Kansas Territory

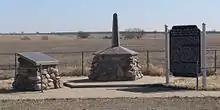
Site No. JF00-072: The Nebraska–Kansas state line at the intersection of Nebraska counties Thayer and Jefferson and Kansas counties Washington and Republic

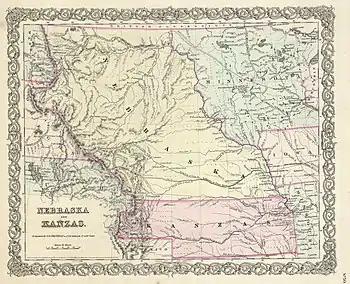
1855 first edition of Colton's map of the Nebraska and Kansas Territories

Within a few days after the passage of the Kansas–Nebraska Act, hundreds of Missourians crossed into the adjacent territory, selected a section of land, and then united with fellow-adventurers in a meeting or meetings, intending to establish a pro-slavery preemption upon all this region.